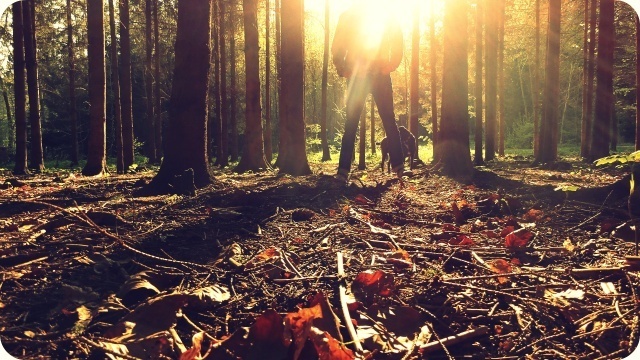
Label: not_food